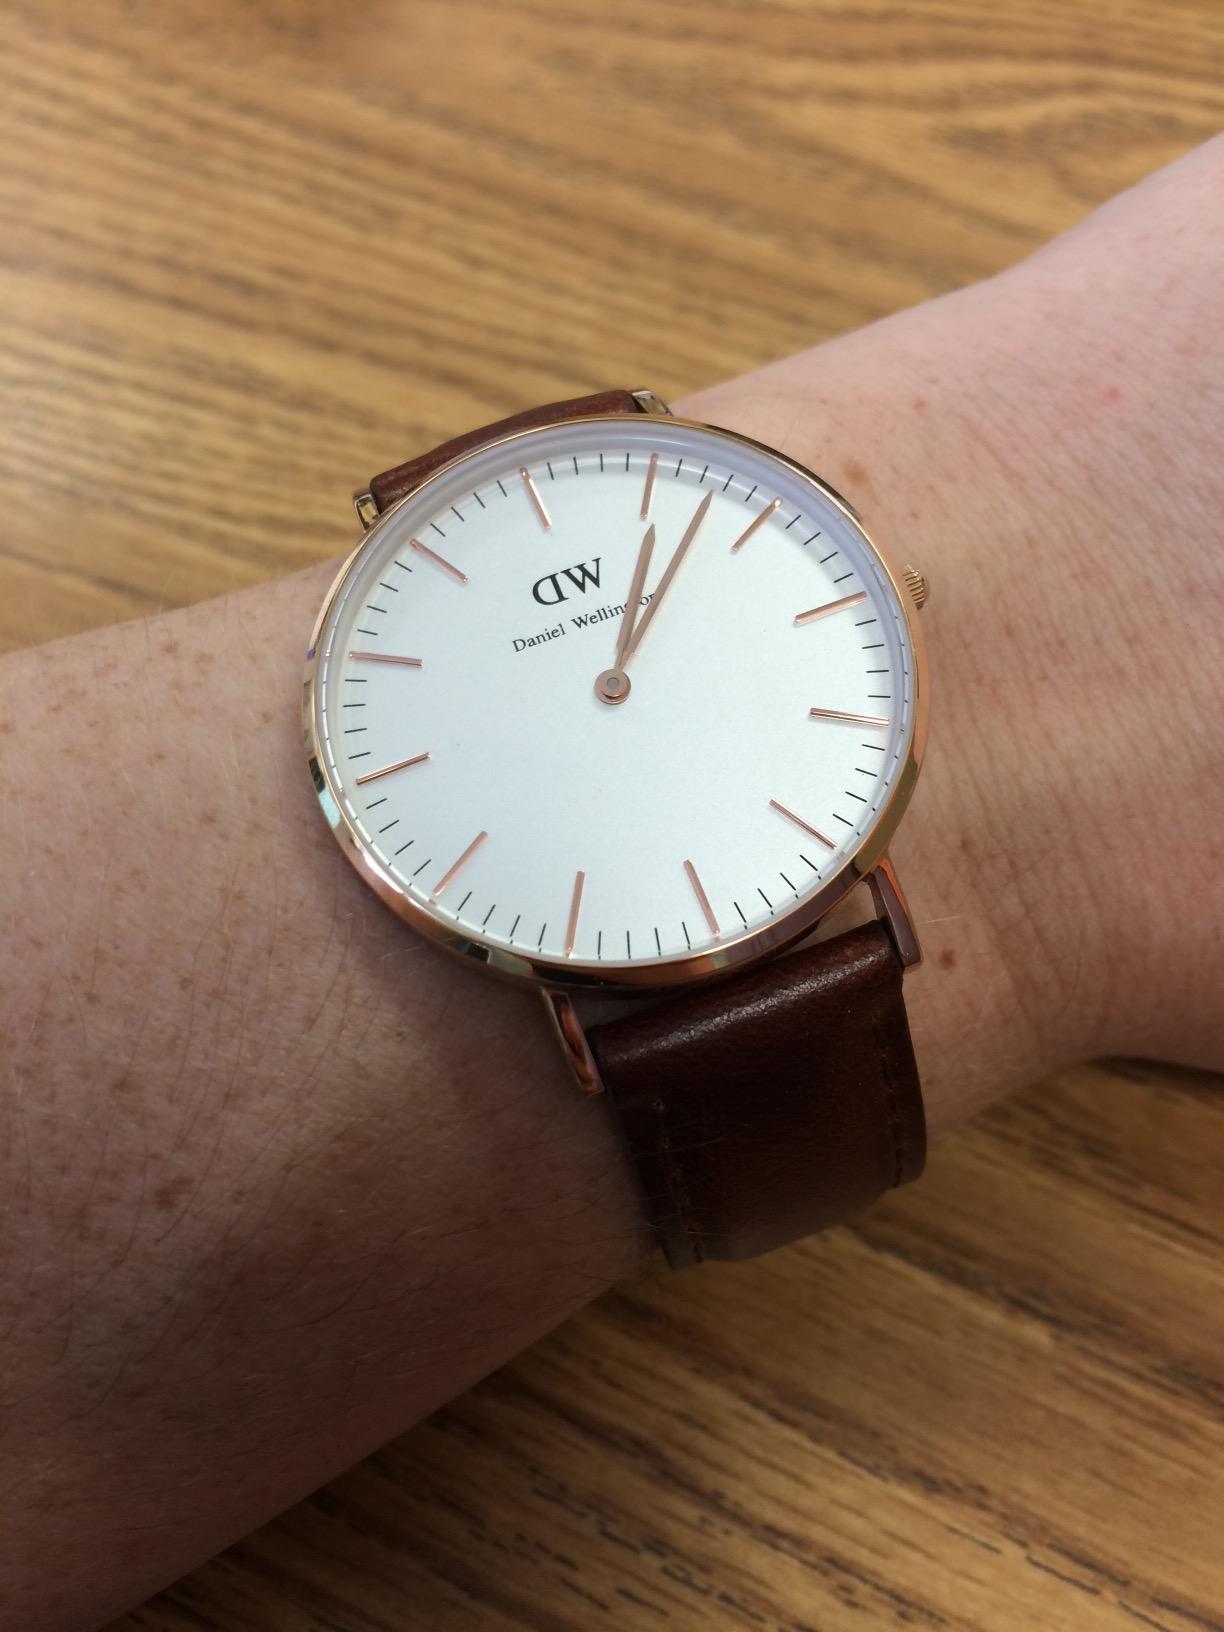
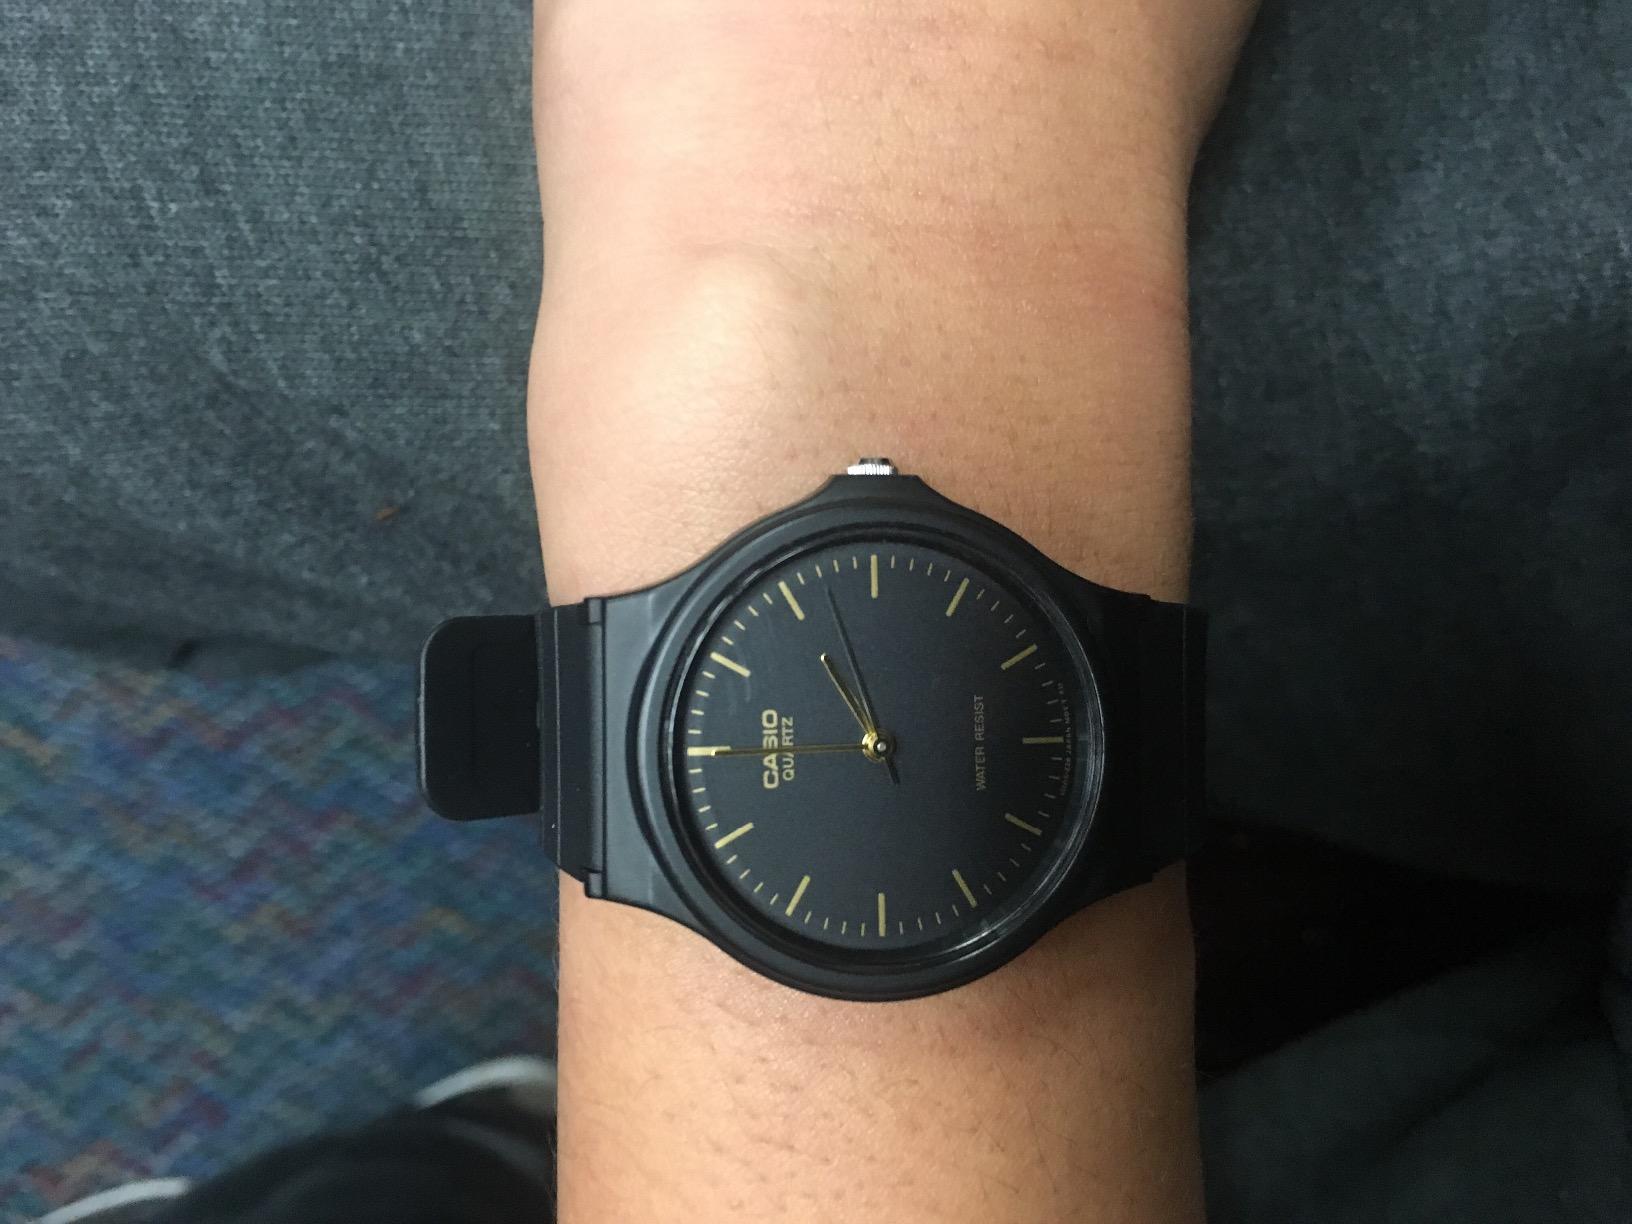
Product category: accessories_watch
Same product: no